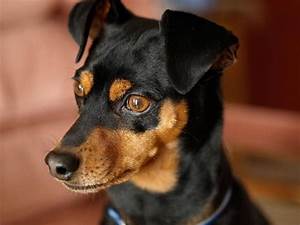
Label: dog